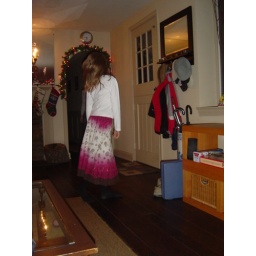
Juli in pink shirt